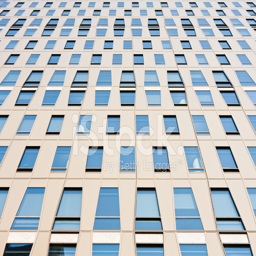
facade of a modern office building with symmetric glass windows